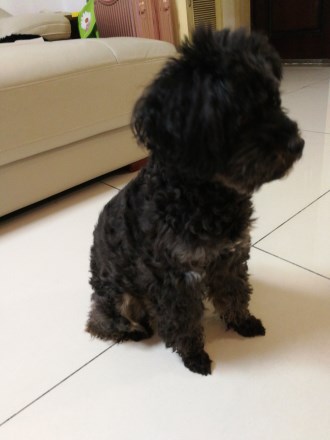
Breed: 2925-n000114-toy_poodle